Ellis Stanley Joseph

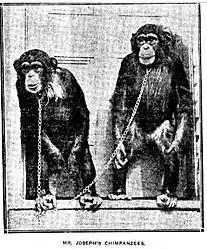
Ellis Joseph's chimpanzees, presumably captured during his 1911-1912 expedition - Photograph from Sun (Sydney), 30 Sept 1912.

"The best time to catch the hippopotamus is on moonlight nights and in the dry season. As is well known, the hippo, is an amphibious animal, and when the moon is clear and bright it comes out of the creeks to graze. The hunter has then to discover the favorite spot or breeding places of the beast, and, having done that, build a barricade there. The next move is to get at a point about a mile away, and erect another barricade, and the hippo is thus enclosed in a kind of pound. The express rifle is next brought into use to shoot the old hippos, and the securing of the young animals is then a comparatively easy matter. The full-grown ones are too ferocious and too weighty to handle, weighing from two to four tons each."